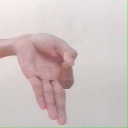
अक्षर: ज्ञ